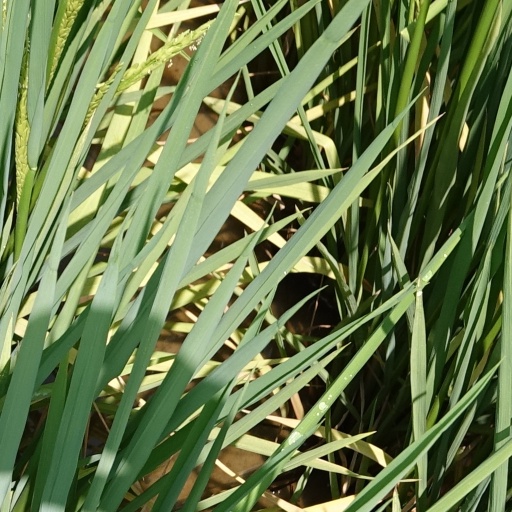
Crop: rice